Cornish symbols

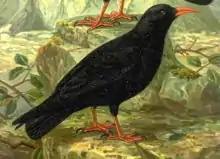
Cornish chough

The chough (in Cornish = "palores") is also used as a symbol of Cornwall. In Cornish poetry the chough is used to symbolise the spirit of Cornwall. Also there is a Cornish belief that King Arthur lives in the form of a chough. "Chough" was also used as a nickname for Cornish people.